Stockton Globe

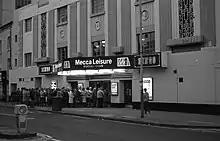
Theatre as a bingo hall in 1982

From the 1950s to the 1970s the ABC Theatre was a premier venue hosting many famous acts, such as Buddy Holly, the Platters, Guy Mitchell, the Animals, Cilla Black, Carl Perkins and Chuck Berry. The Beatles twice played at the venue, the first time being Friday 22 November 1963, the day U.S. President John F. Kennedy was assassinated. The Rolling Stones performed at ABC Theatre multiple times, including two shows with Ike & Tina Turner and The Yardbirds in 1966.